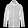
Label: Coat